Mikoyan MiG-27

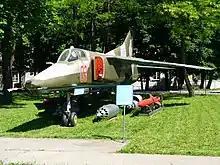
MiG-27K

The first Flogger attack variant was powered by the AL-21F. Only 24 were produced, due to a lack of engines (the AL-21F was destined for the Sukhoi Su-17/22 and the Su-24 Fencer). It was armed with the GSh-23L cannon, carrying 200 rounds.